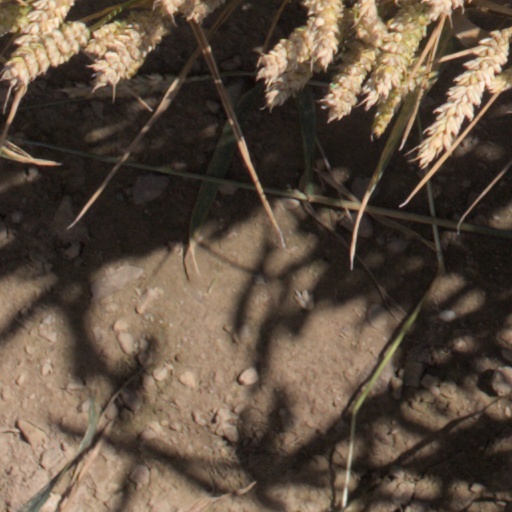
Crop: wheat